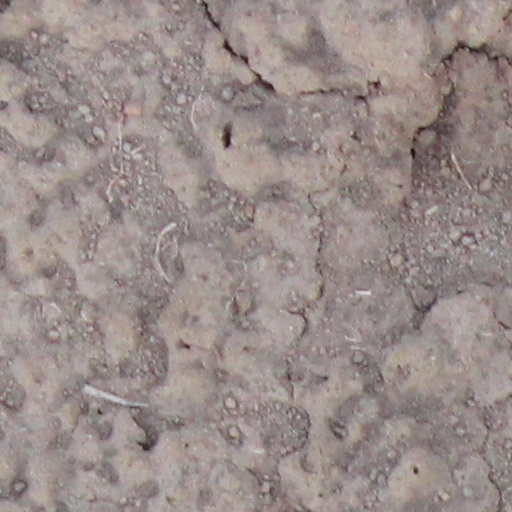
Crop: wheat